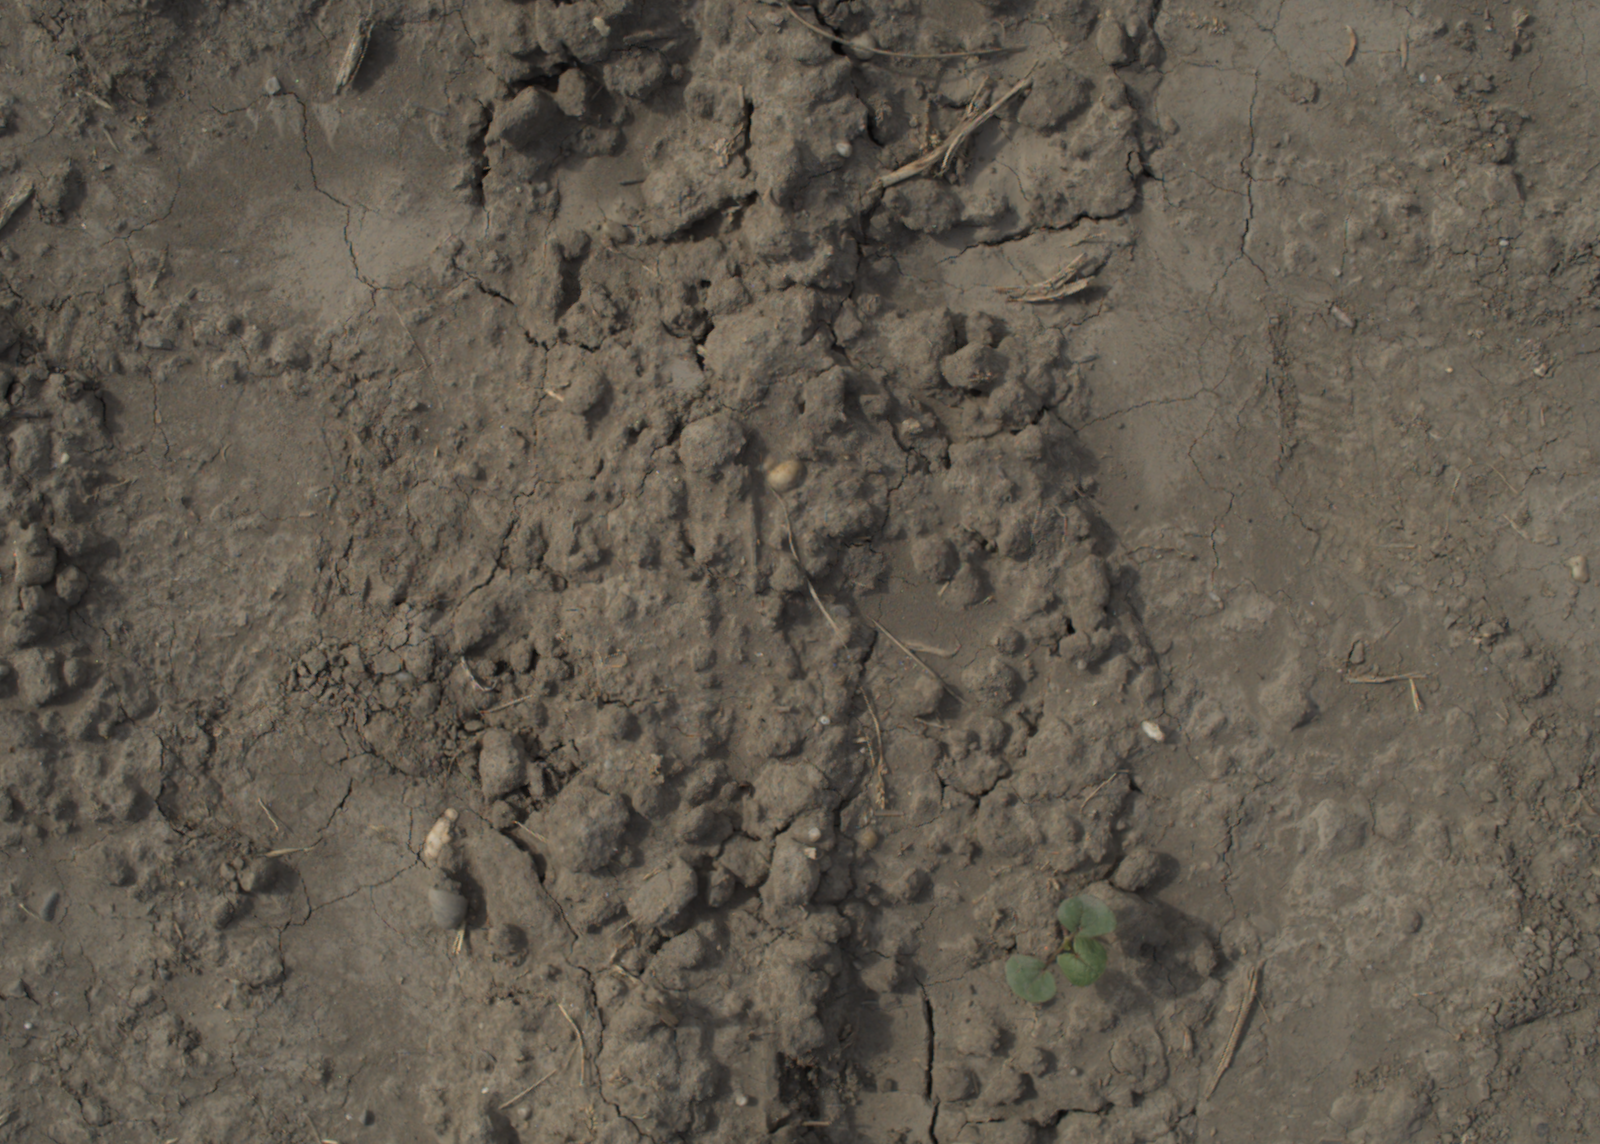
Capture date: 16.09.2021 11:14:21
Weather: mixed
Wind: light
Seeding date: 02.09.2021
Plant canopy height (mm): 957